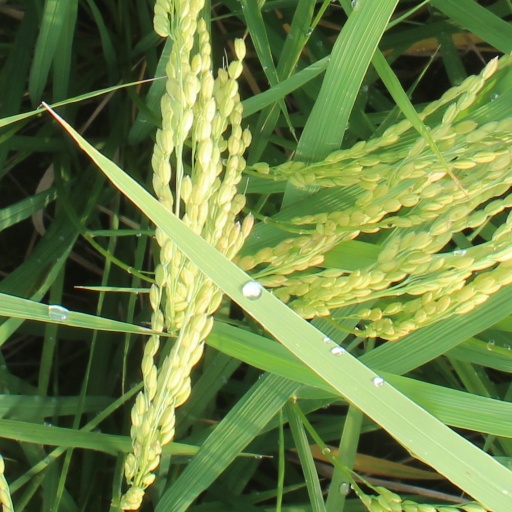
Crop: rice